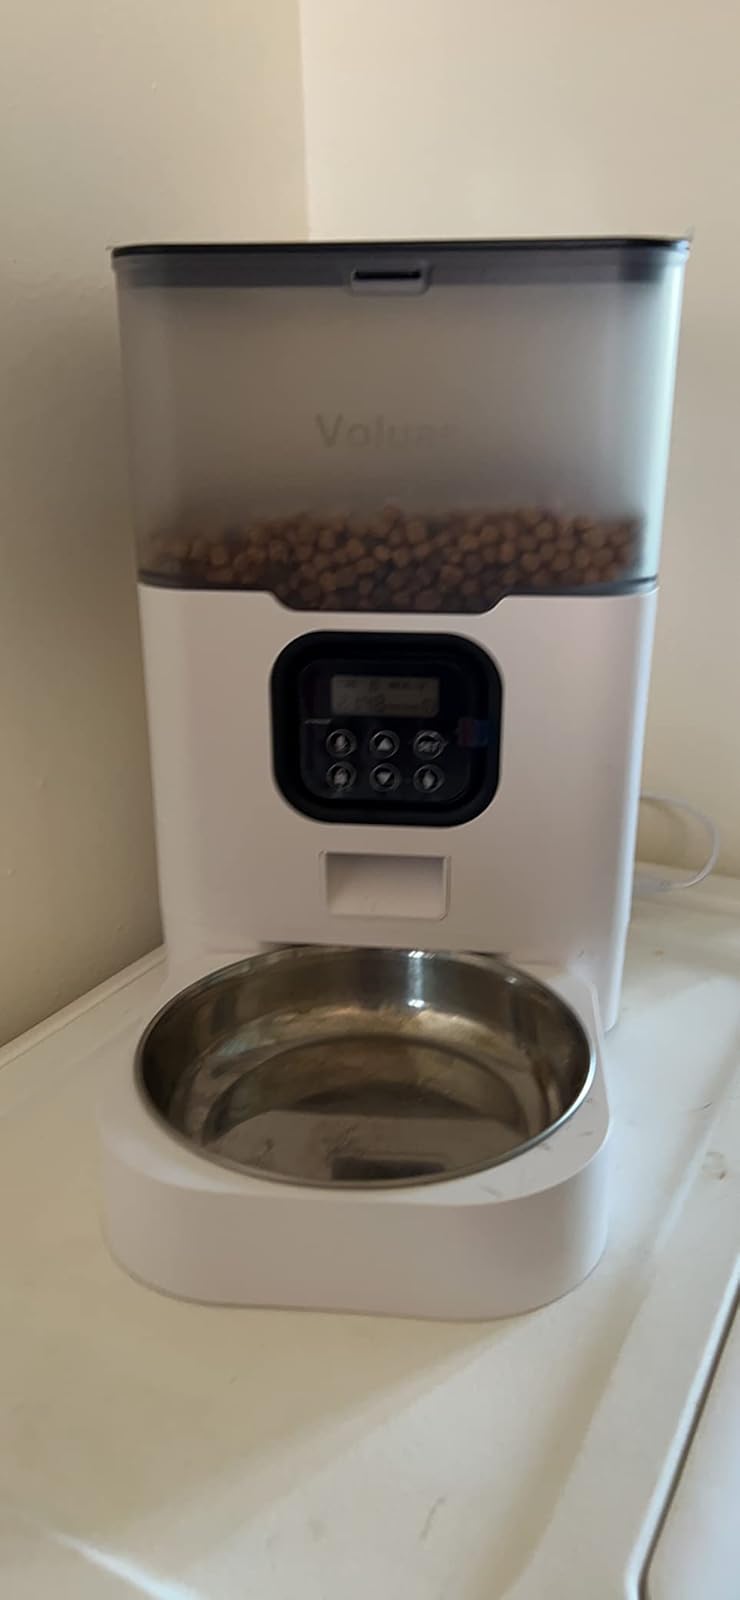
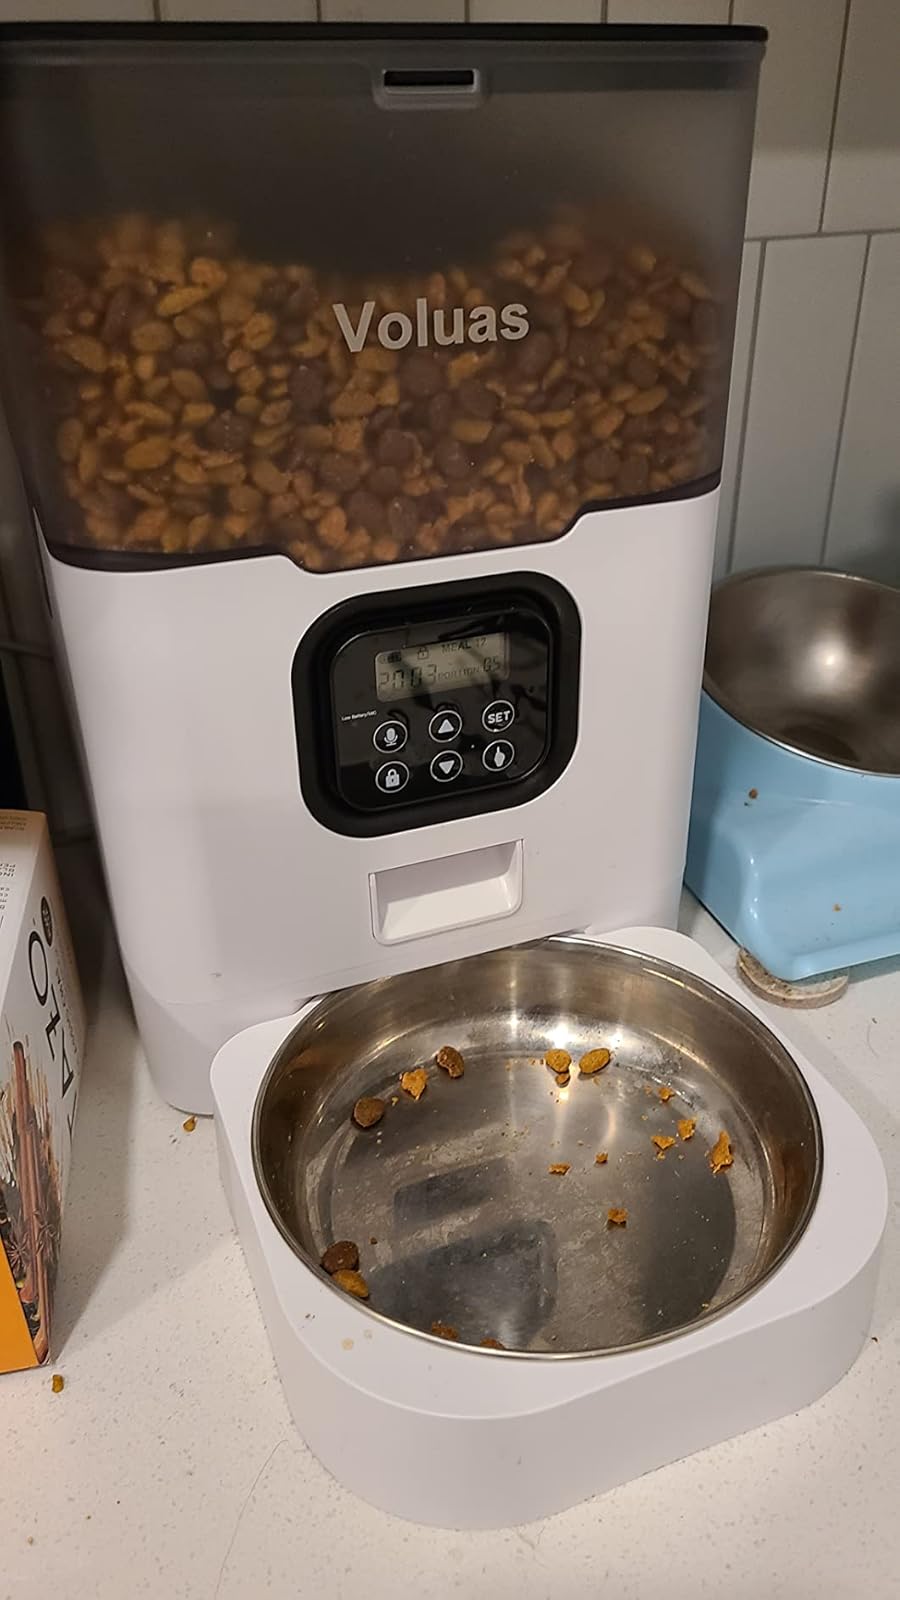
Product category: items_feeder
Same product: yes